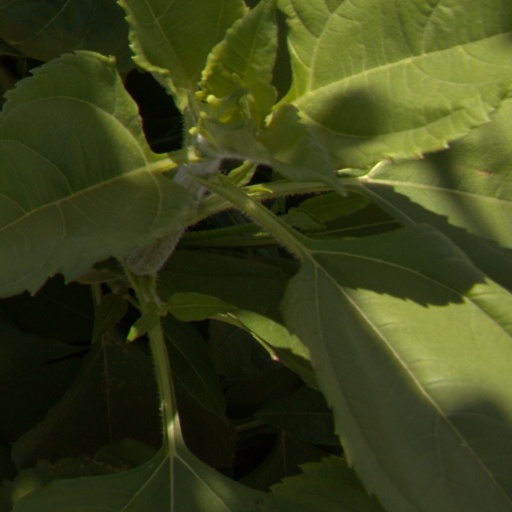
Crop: Jerusalem artichoke